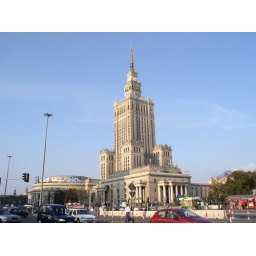
The Palace of Culture and Science (PKiN). The highest tower clock in the world.